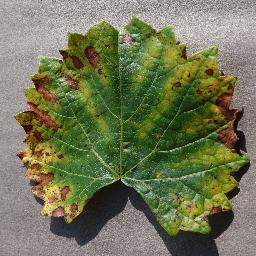
Label: Grape___Esca_(Black_Measles)